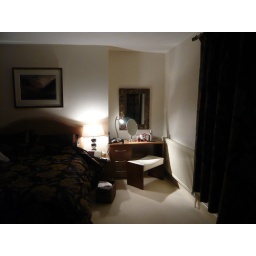
My dressing table in alcove next to window